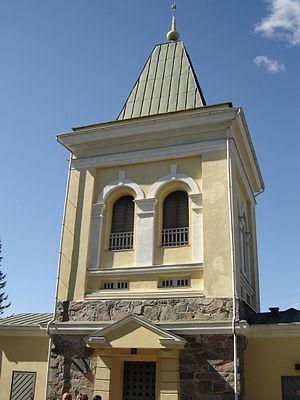
L'église de Kirkkonummi est une église construite à Kirkkonummi en Finlande